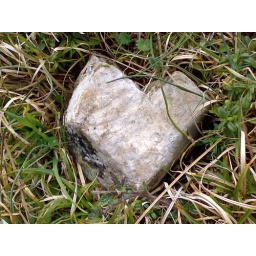
rock in the grass